Electoral symbol

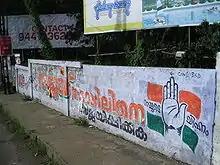
Mural in Kerala showing the hand of the Indian National Congress

An electoral symbol is a standardised symbol allocated to an independent candidate or political party by a country's election commission for use in election ballots.